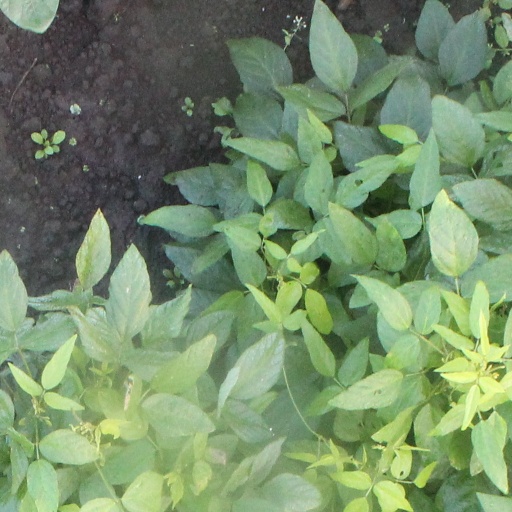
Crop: soybean